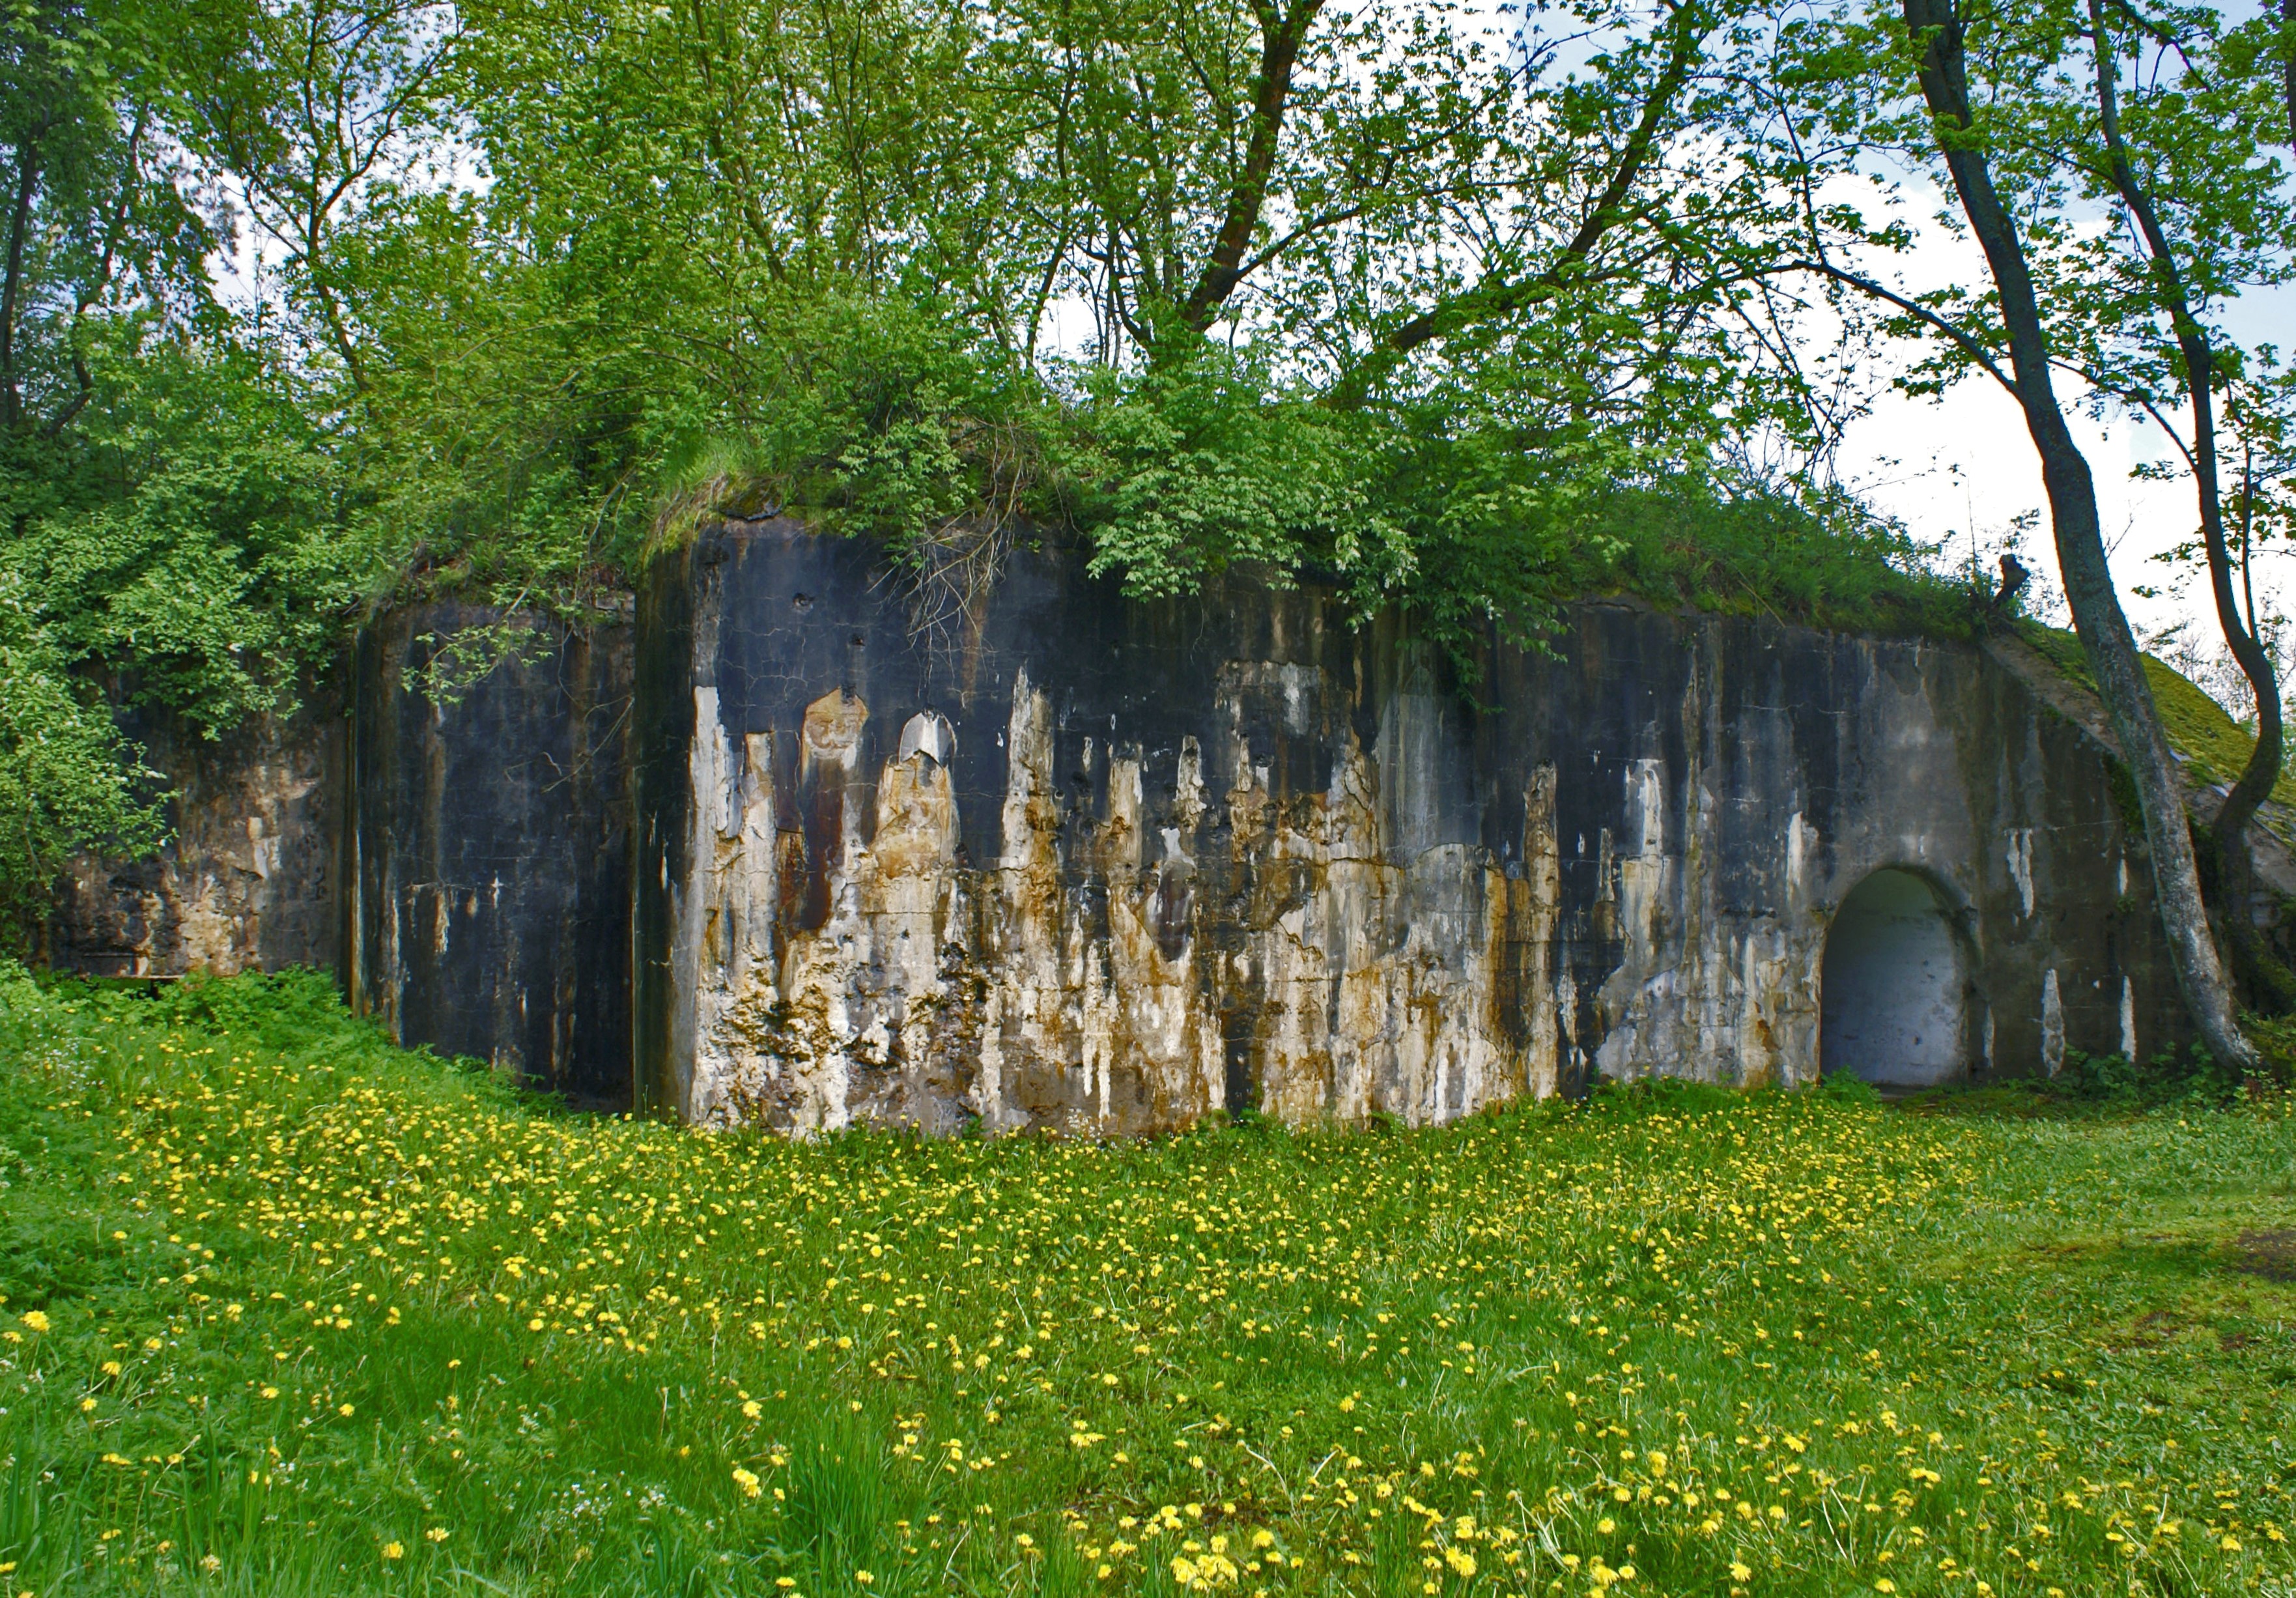
tree, monument, garden, fortress, ruins, safety, fort, defense, bunker, the design of the, bastion, osowiec, the military, defensive wall, the fortifications